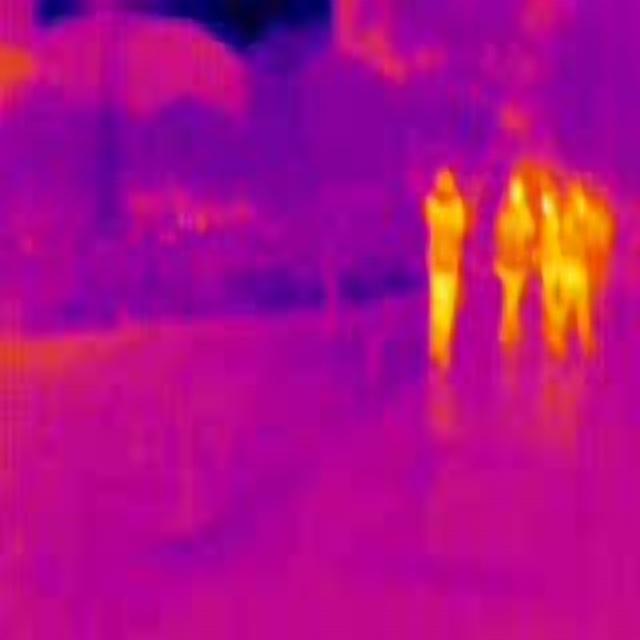
Detected objects:
label: person
label: person
label: person
label: person